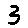
Label: 3